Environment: real
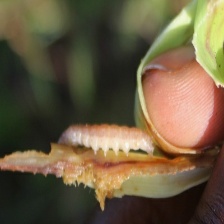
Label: fall_armyworm